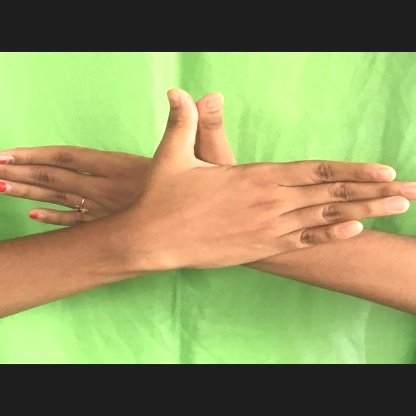
Mudra: Garuda